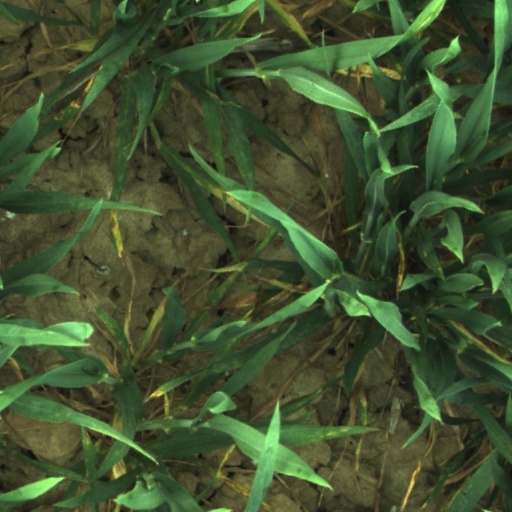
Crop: wheat